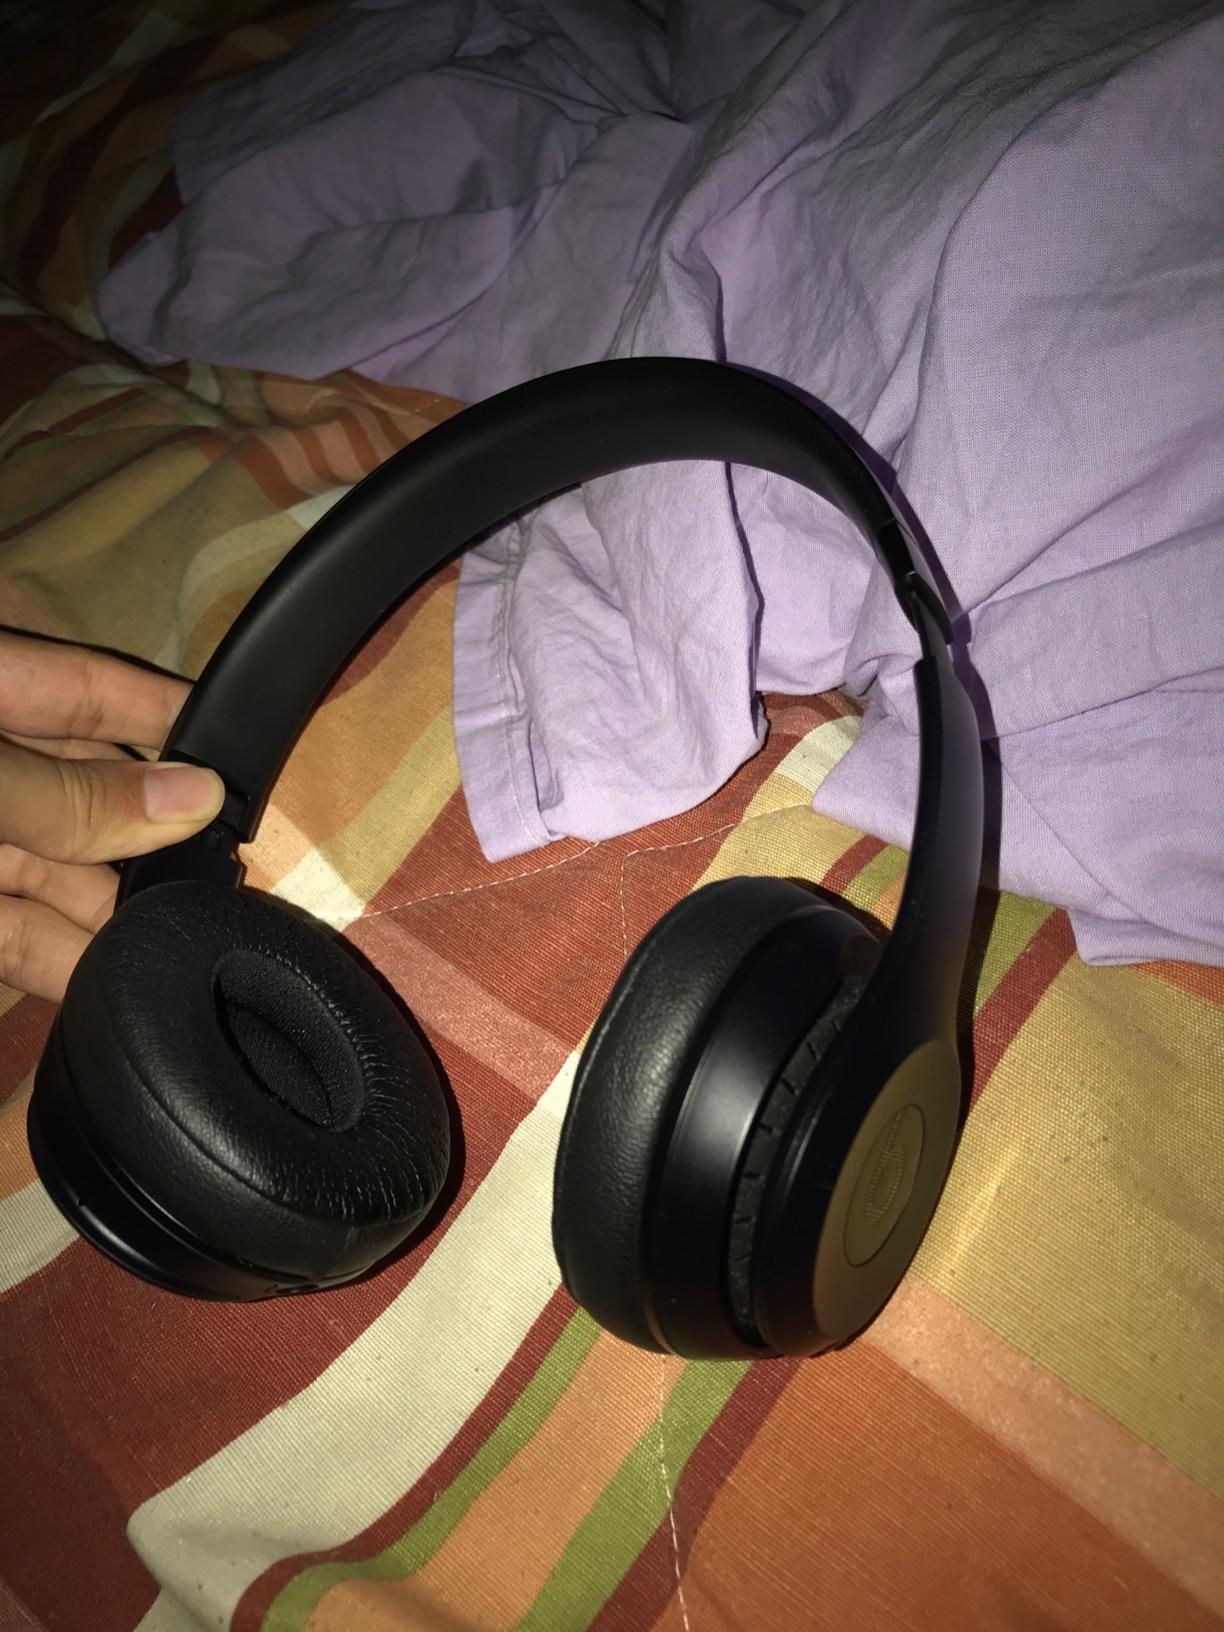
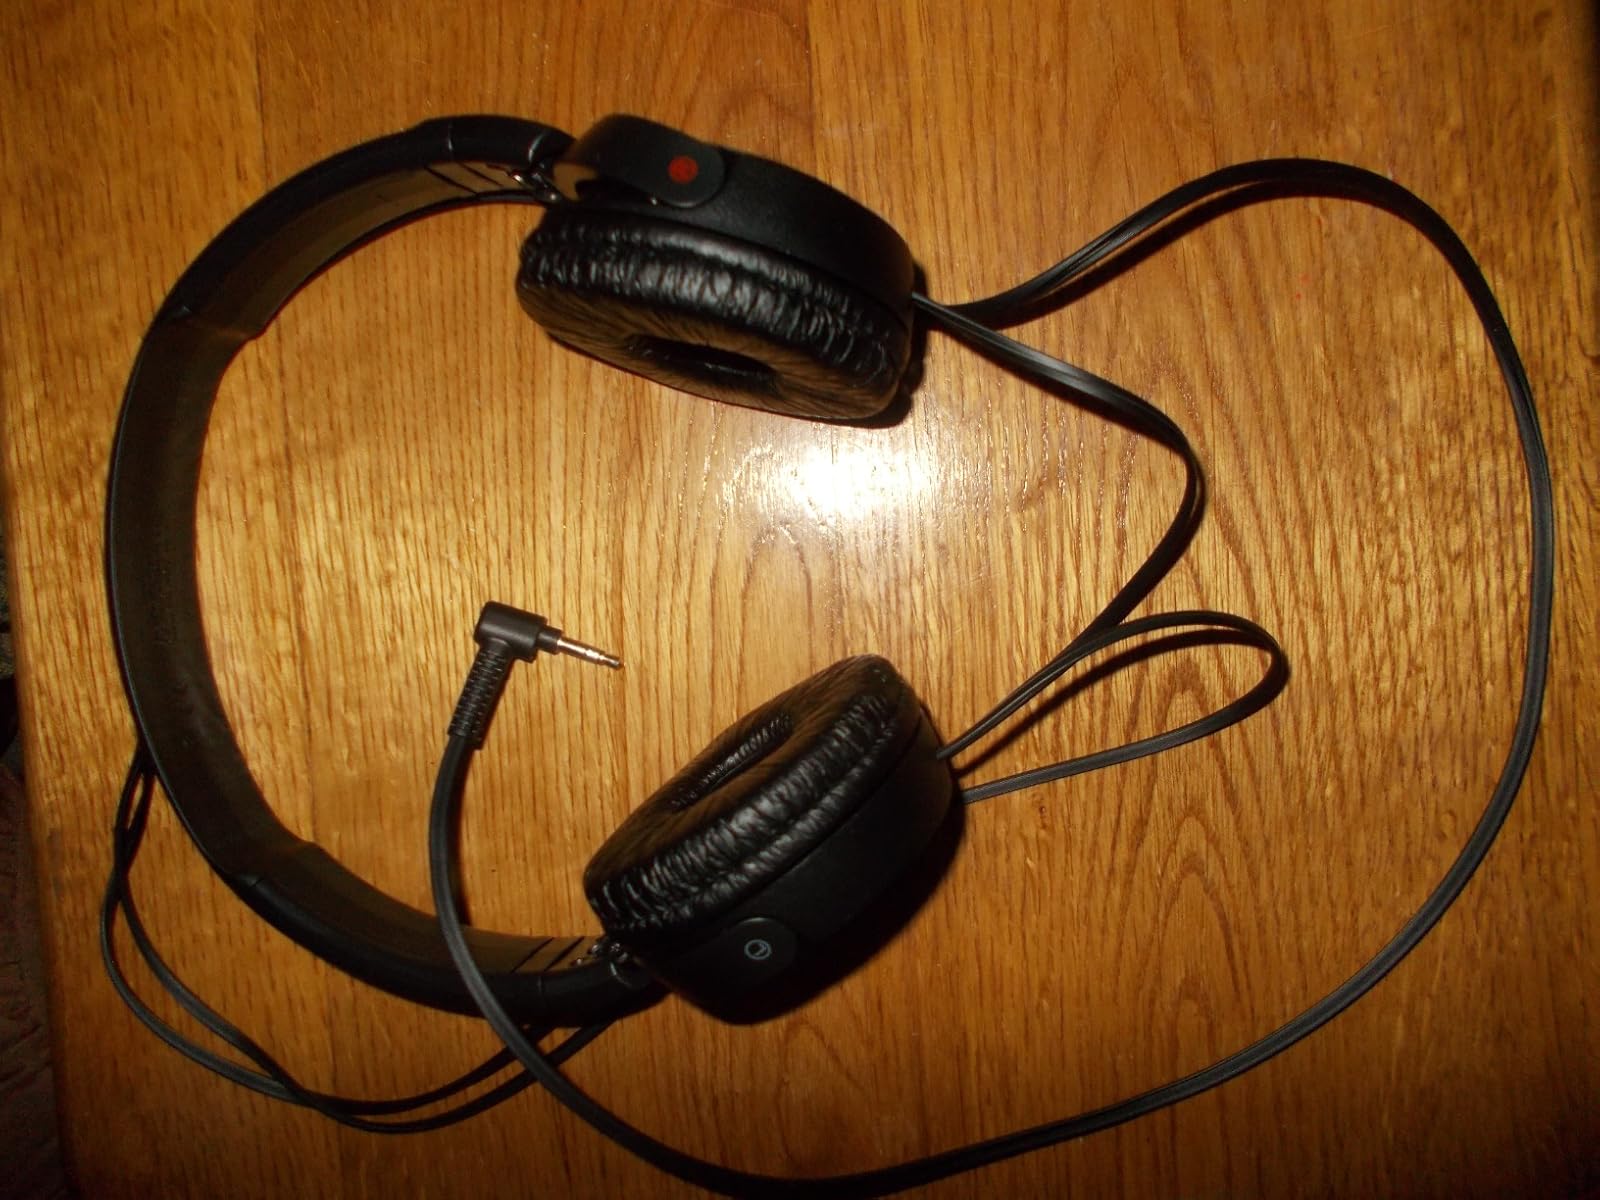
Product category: headphones
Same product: no